Haruka Sawamura

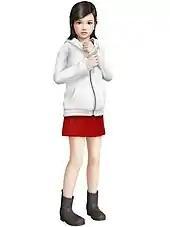
Haruka as she appears in "Yakuza Kiwami", the 2016 remake of the "original Yakuza".

Introduced in "Yakuza", Haruka is a young girl searching for her mother, Mizuki, who appears to be the sister of Yumi Sawamura. Haruka is also somehow connected to the Tojo Clan money that went missing before Kiryu's release from prison, and after finding her in the aftermath of a violent clash between Yakuza, Kiryu decides to protect her and help her find her mother. Kiryu eventually learns that Mizuki is Yumi, and that she and Haruka were hiding from her husband, Jingu, a politician who had tried to kill them both to prevent a scandal from affecting his career. Jingu also wants Haruka's pendant, which will grant him access to the missing money. Jingu tries to kill Haruka, and Yumi is fatally injured protecting her. After Yumi's death, Kiryu decides to adopt Haruka and start a new life.